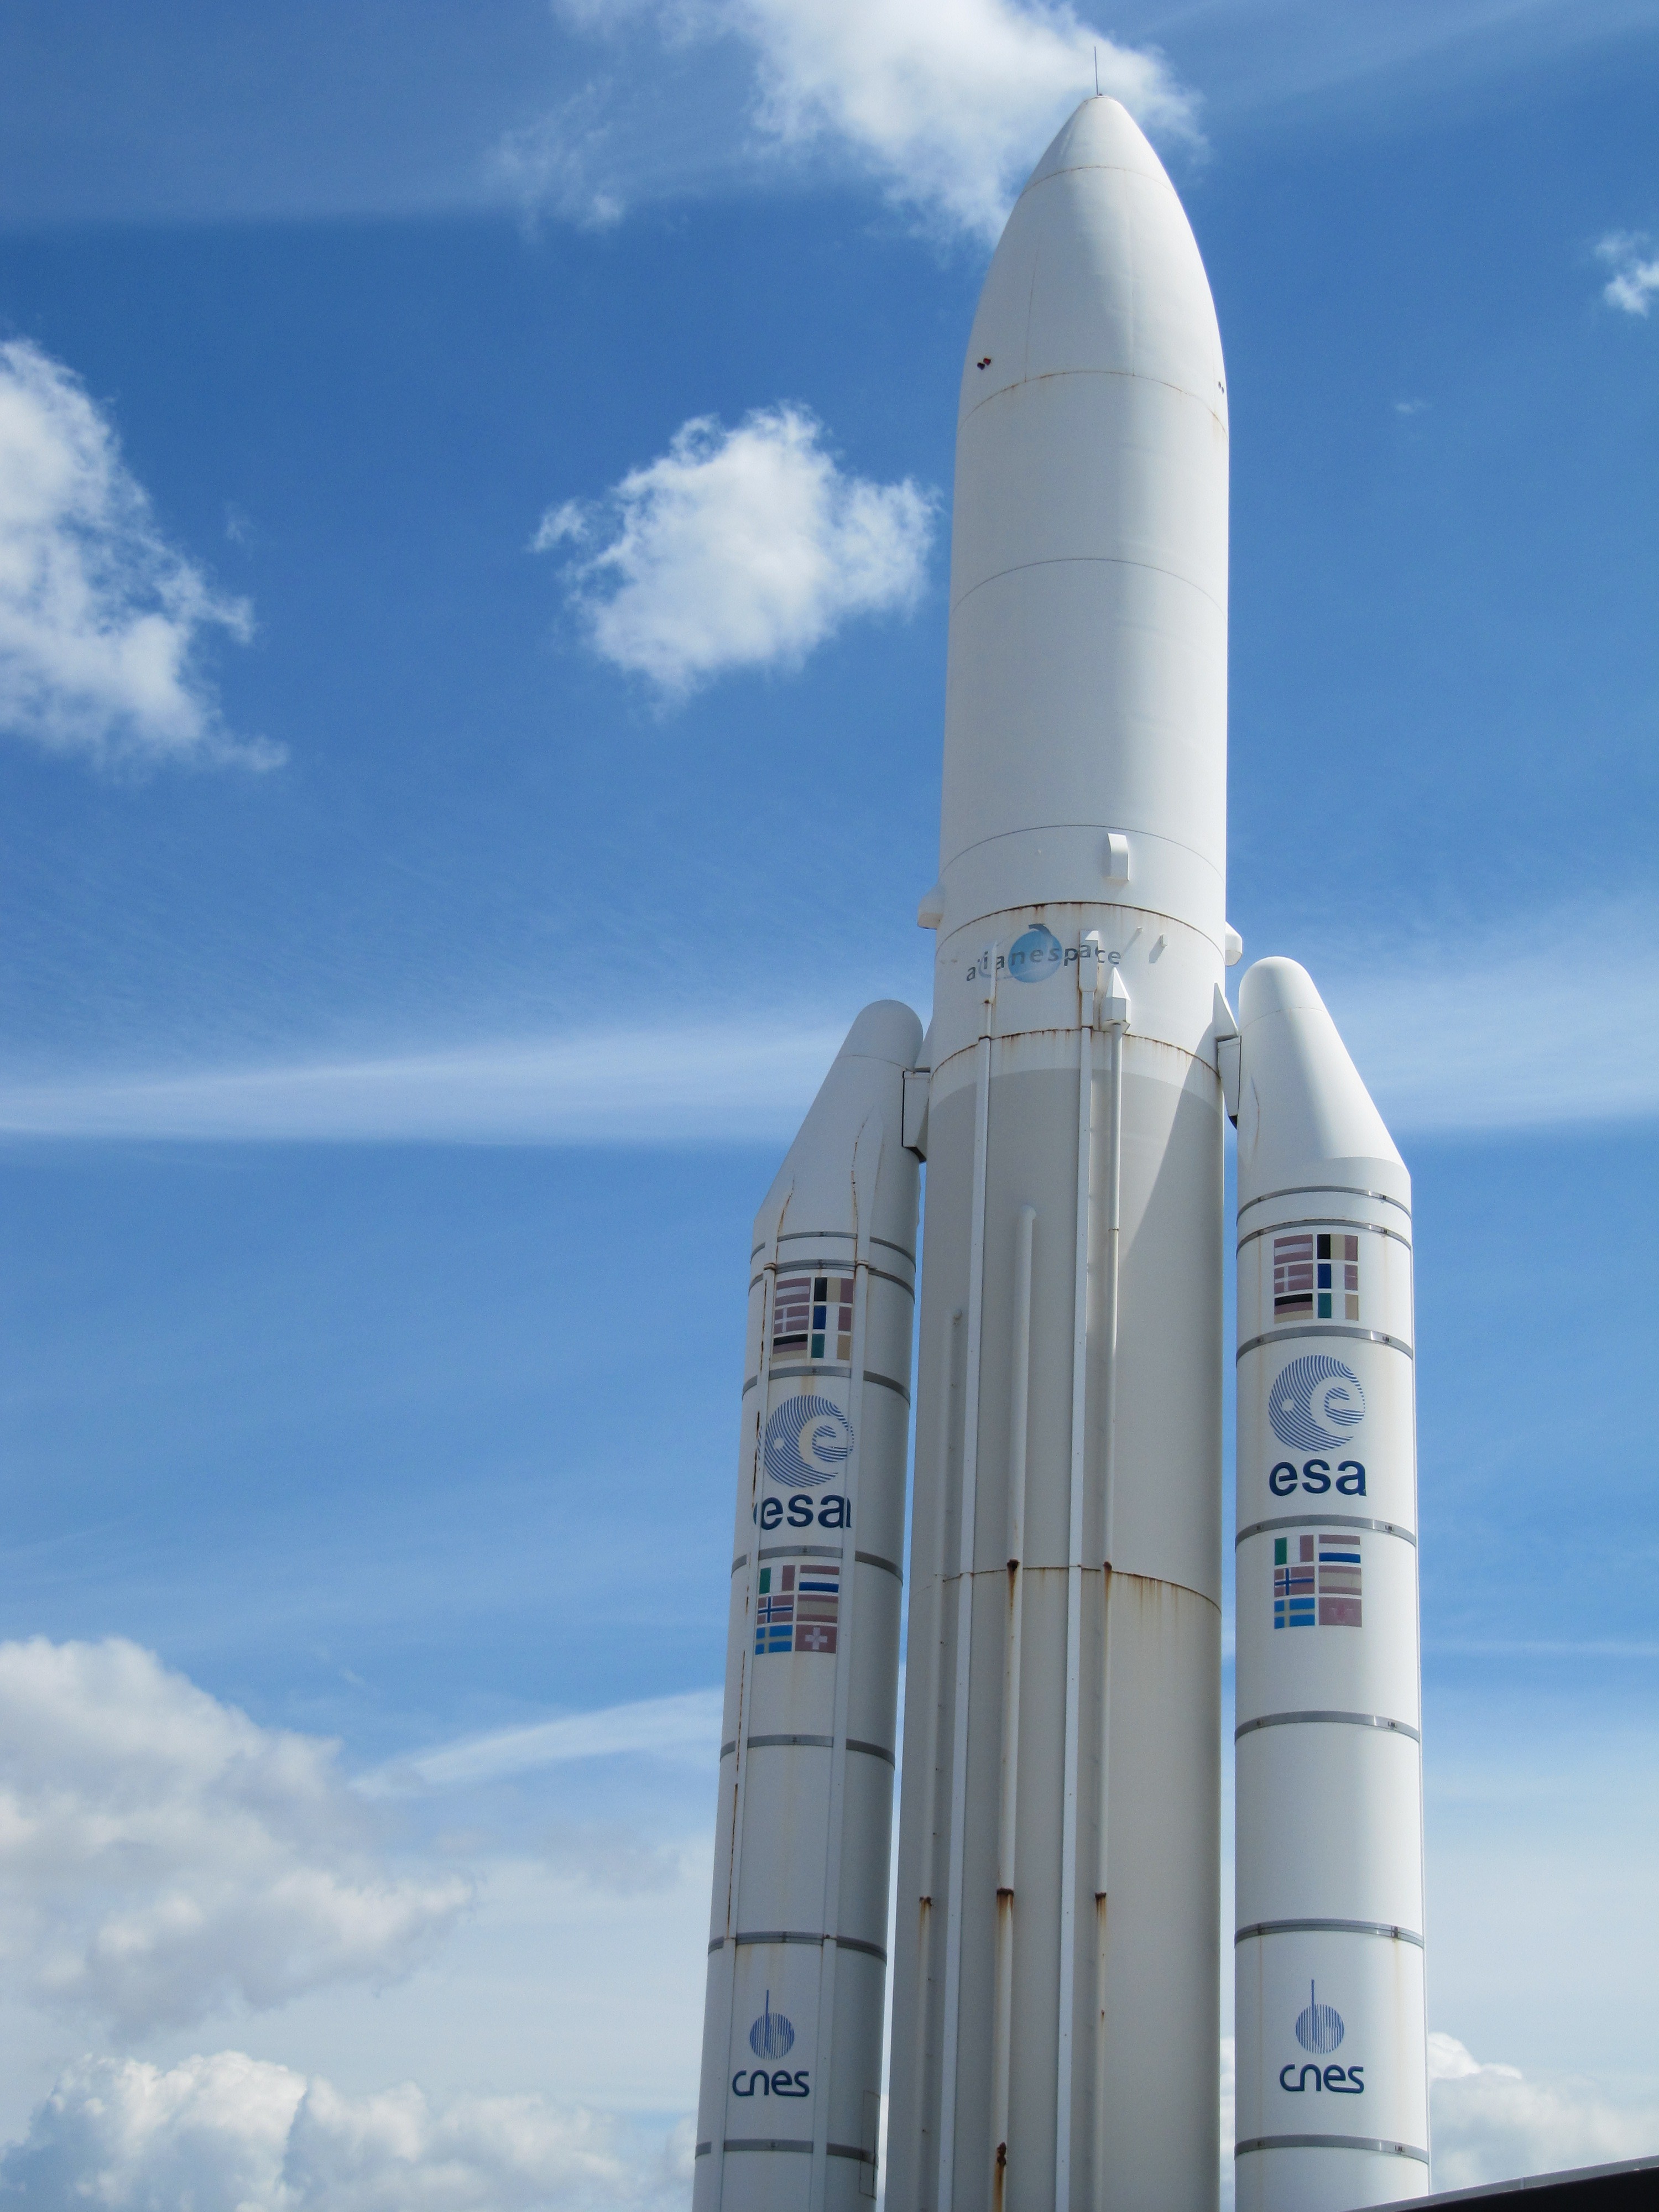
aircraft, vehicle, tower, aviation, space, rocket, all, spacecraft, space shuttle, esa, atmosphere of earth, aerospace engineering, ariane